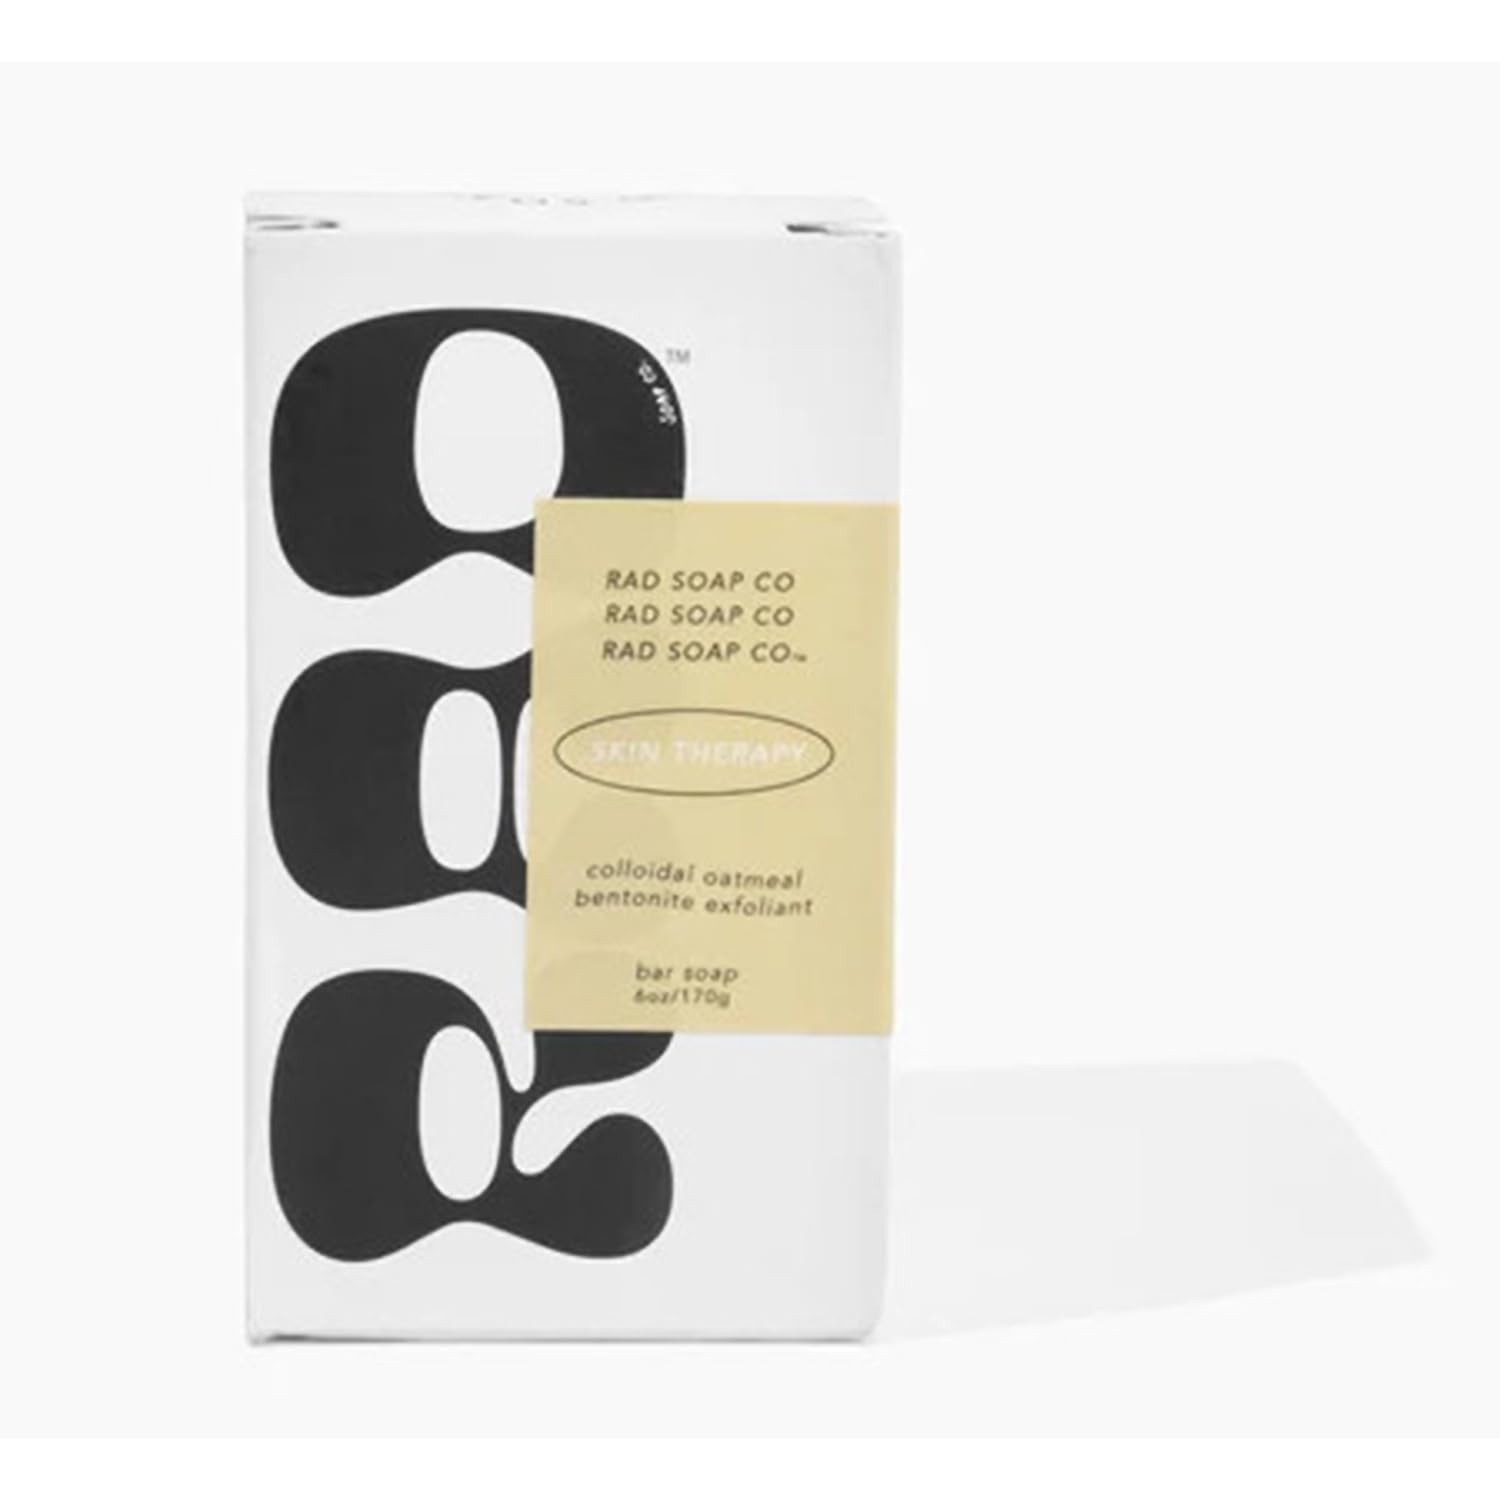
Item Name: RAD SOAP COMPANY Skin Therapy Bar Soap, 6 OZ
Bullet Point 1: No animal testing for beauty products
Bullet Point 2: 3rd-party certification required for organic claims on body care products
Product Description: Body Care
Value: 6.0
Unit: Ounce

Price: 16.75